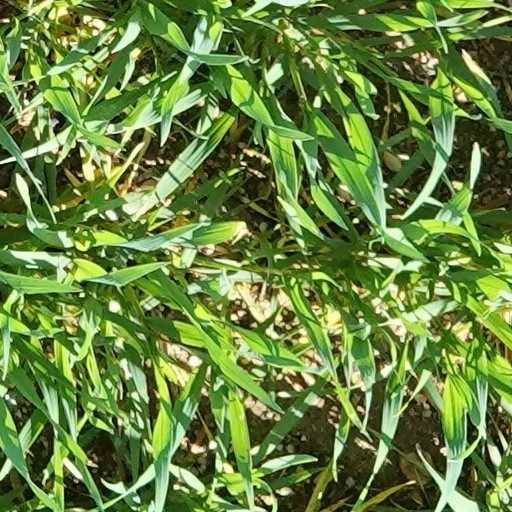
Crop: wheat